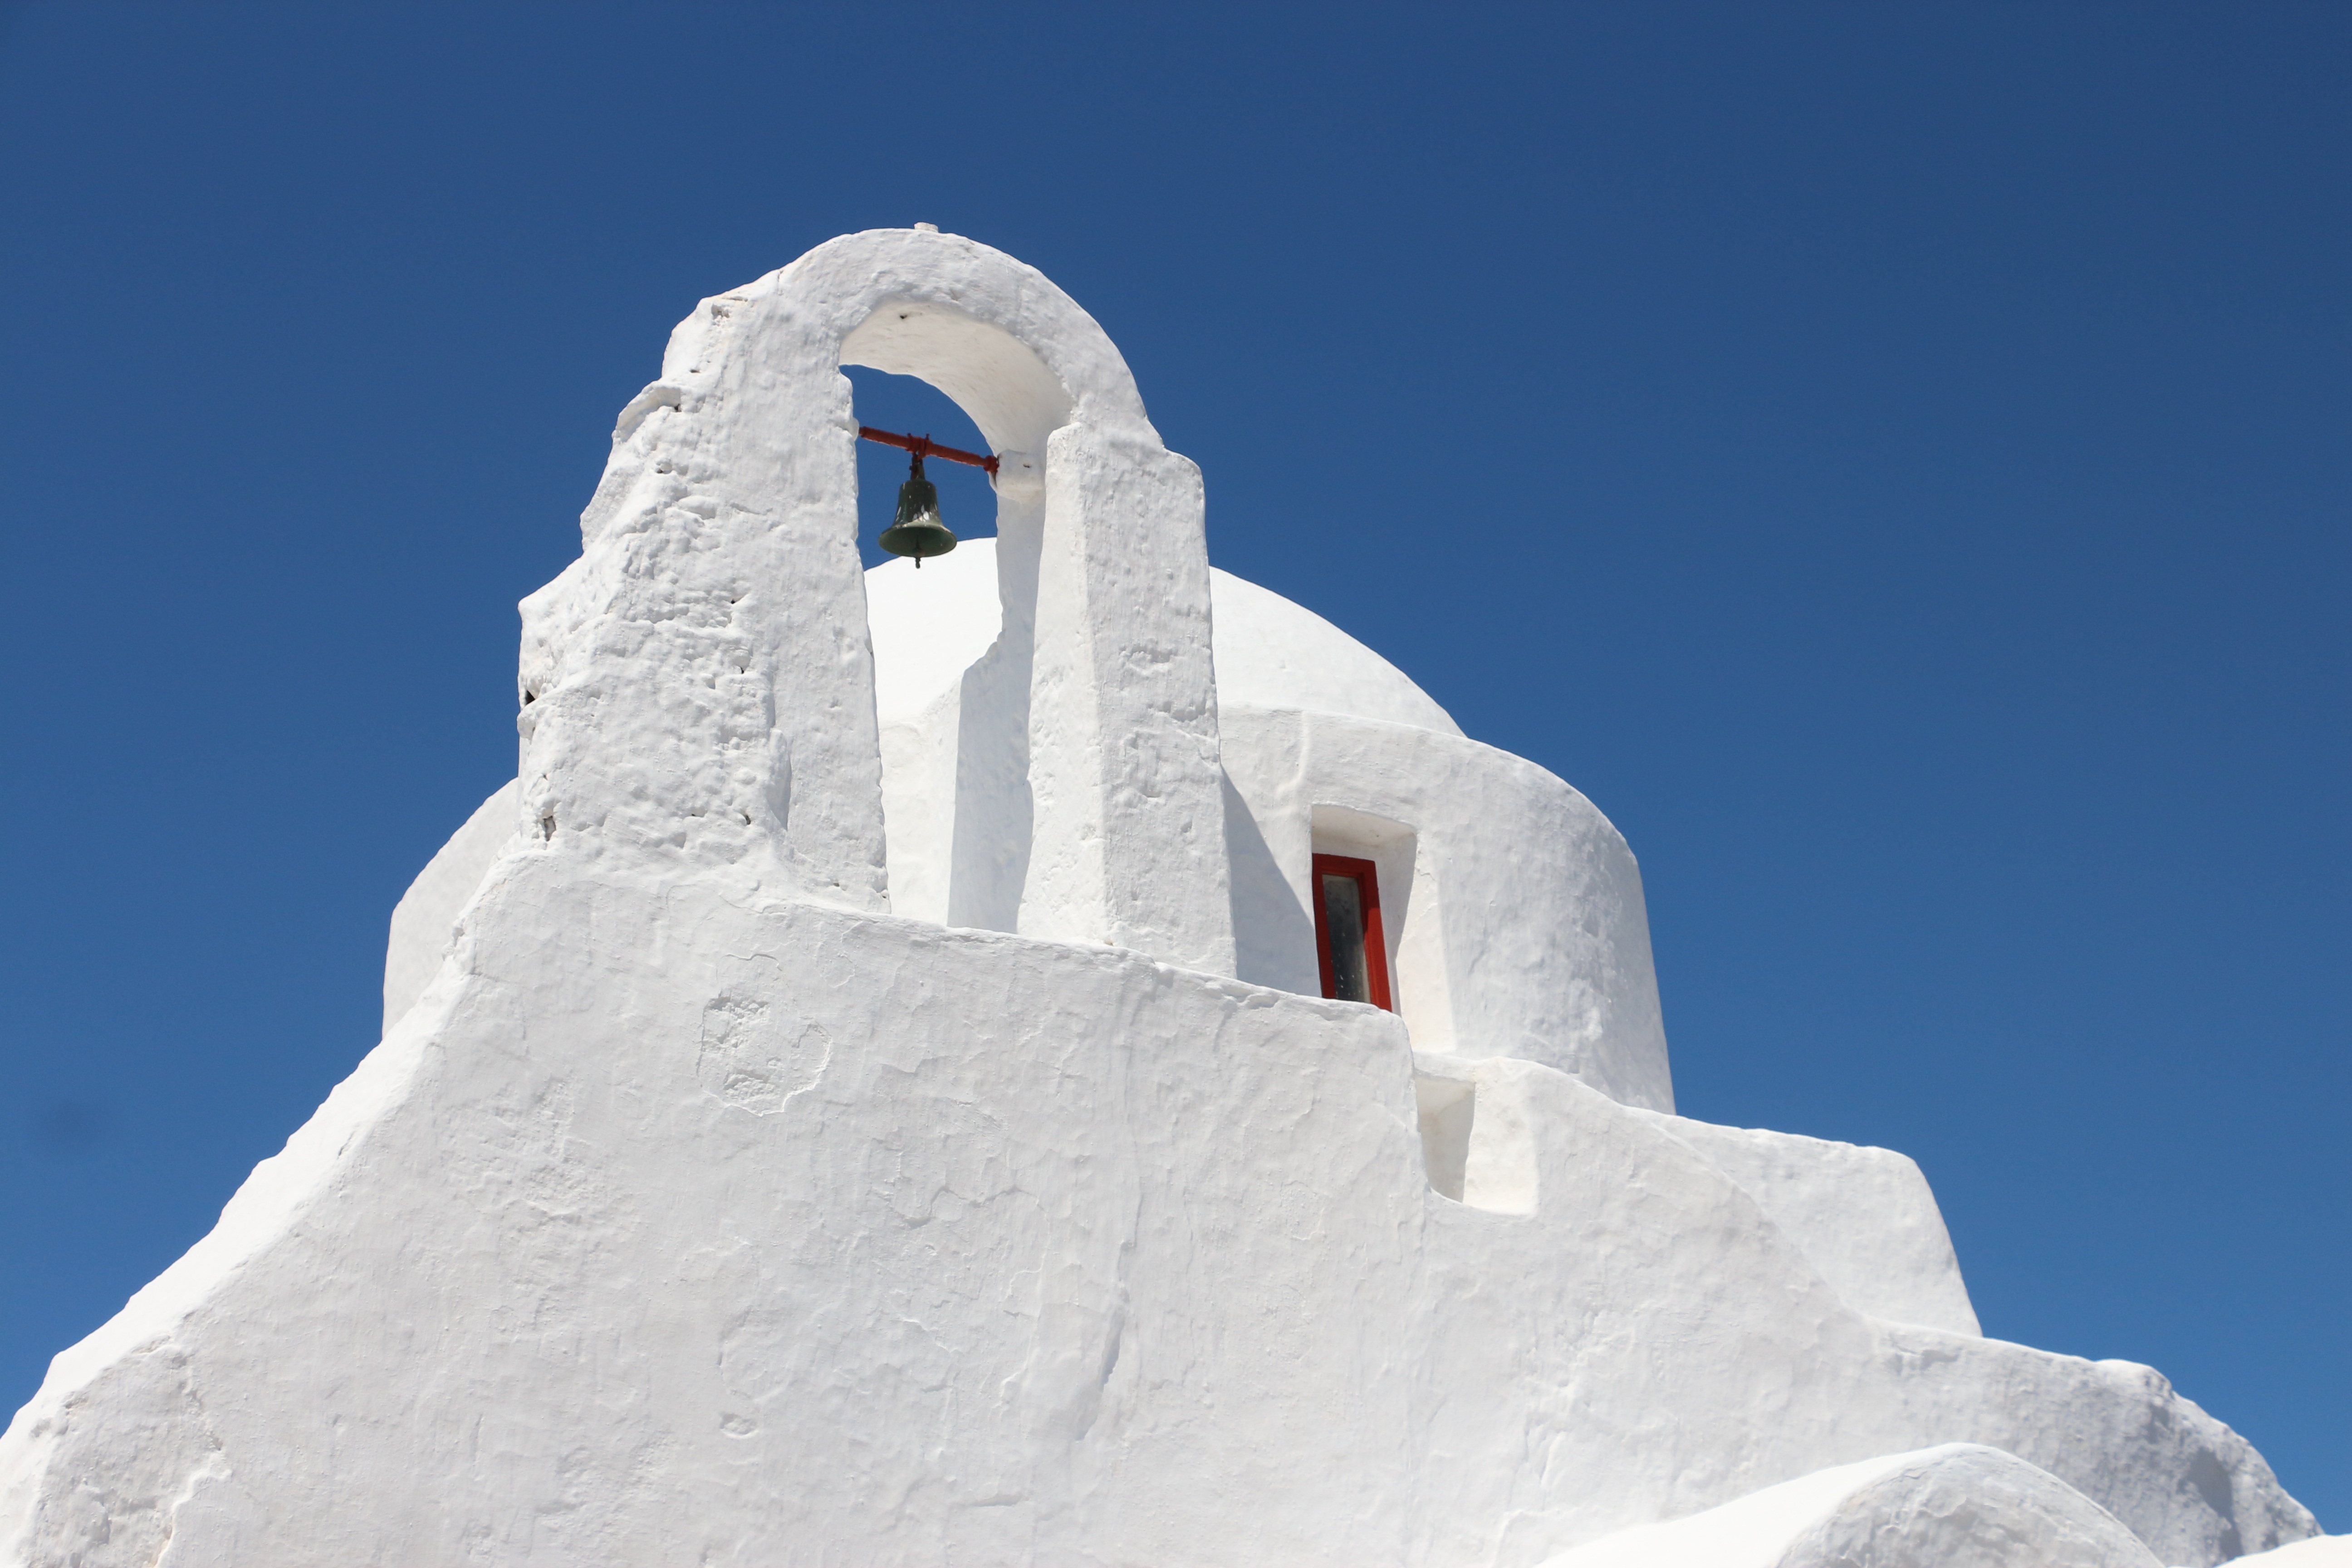
rock, snow, winter, sky, white, ice, weather, holiday, island, chapel, greece, mykonos, monolith, greek island, igloo